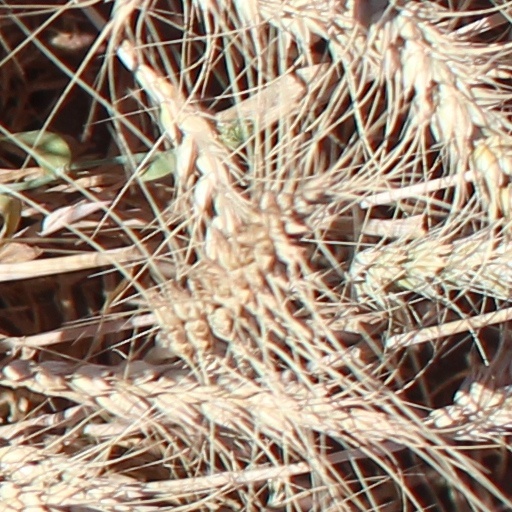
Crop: wheat